C2P

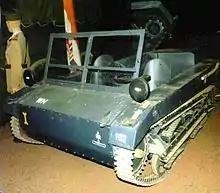
One of two surviving C2P tractors (in German camouflage)

The C2P tractor was primarily used by the Polish Army. A number of C2P tractors were captured by the invading Wehrmacht and were pressed into German service under the designation of "Artillerie Schlepper C2P(p)" ("artillery tractor, C2P, Polish").